Parahyangan

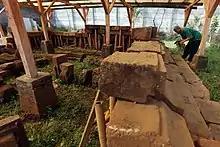
Stones of Bojongmenje temple ruins

The name "Parahyangan" has its origins in Sundanese words that mean "the abode of hyangs (gods)". Parahyangan is a mountainous region, and ancient Indonesians believed that the gods resided on the mountaintops.